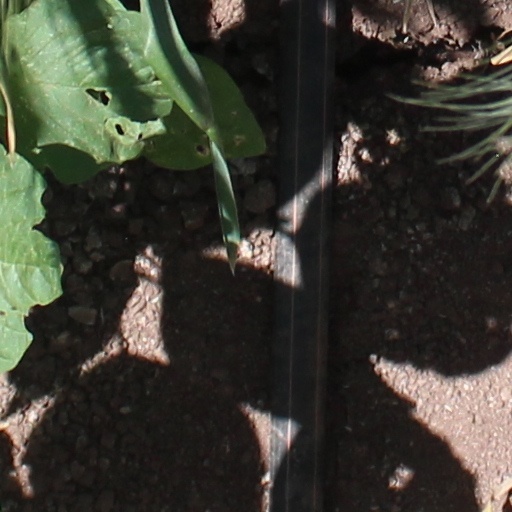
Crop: wheat